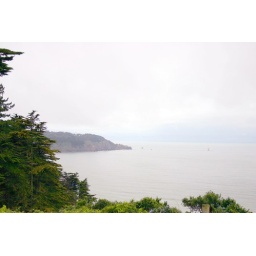
near golden gate bridge looking out into the ocean